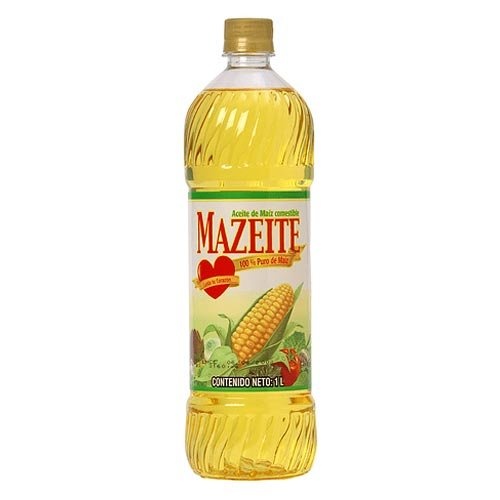
Aceite de Maiz - Mazeite - 1ltr
Brand: Family Box Shop
Aceite de Maíz. 100% natural. Presentación de 1 Litro. Botella de plástico. Suave sabor. Nuestros productos son para envío exclusivo en Venezuela, para envíos a otros países visita Amazon.com Aceite comestible de un maíz 100% puro. Una base excelente para freír y hacer tus recetas. Un alimento básico en todos los hogares por su gran versatilidad y suave sabor.
Category: Food, Beverages & Tobacco > Food Items > Cooking & Baking Ingredients > Cooking Oils > Corn Oil